Philip van Kouwenbergh

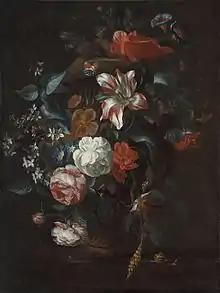
"Flowers in a Vase" by Philip van Kouwenbergh, circa 1700

Philip van Kouwenbergh (1671 – 1729), was an 18th-century flower painter from the Dutch Republic.